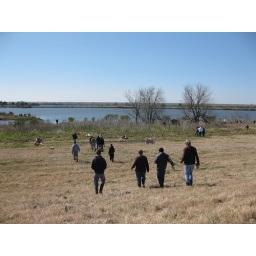
On our way to plant trees in St. Bernard Parish, La.